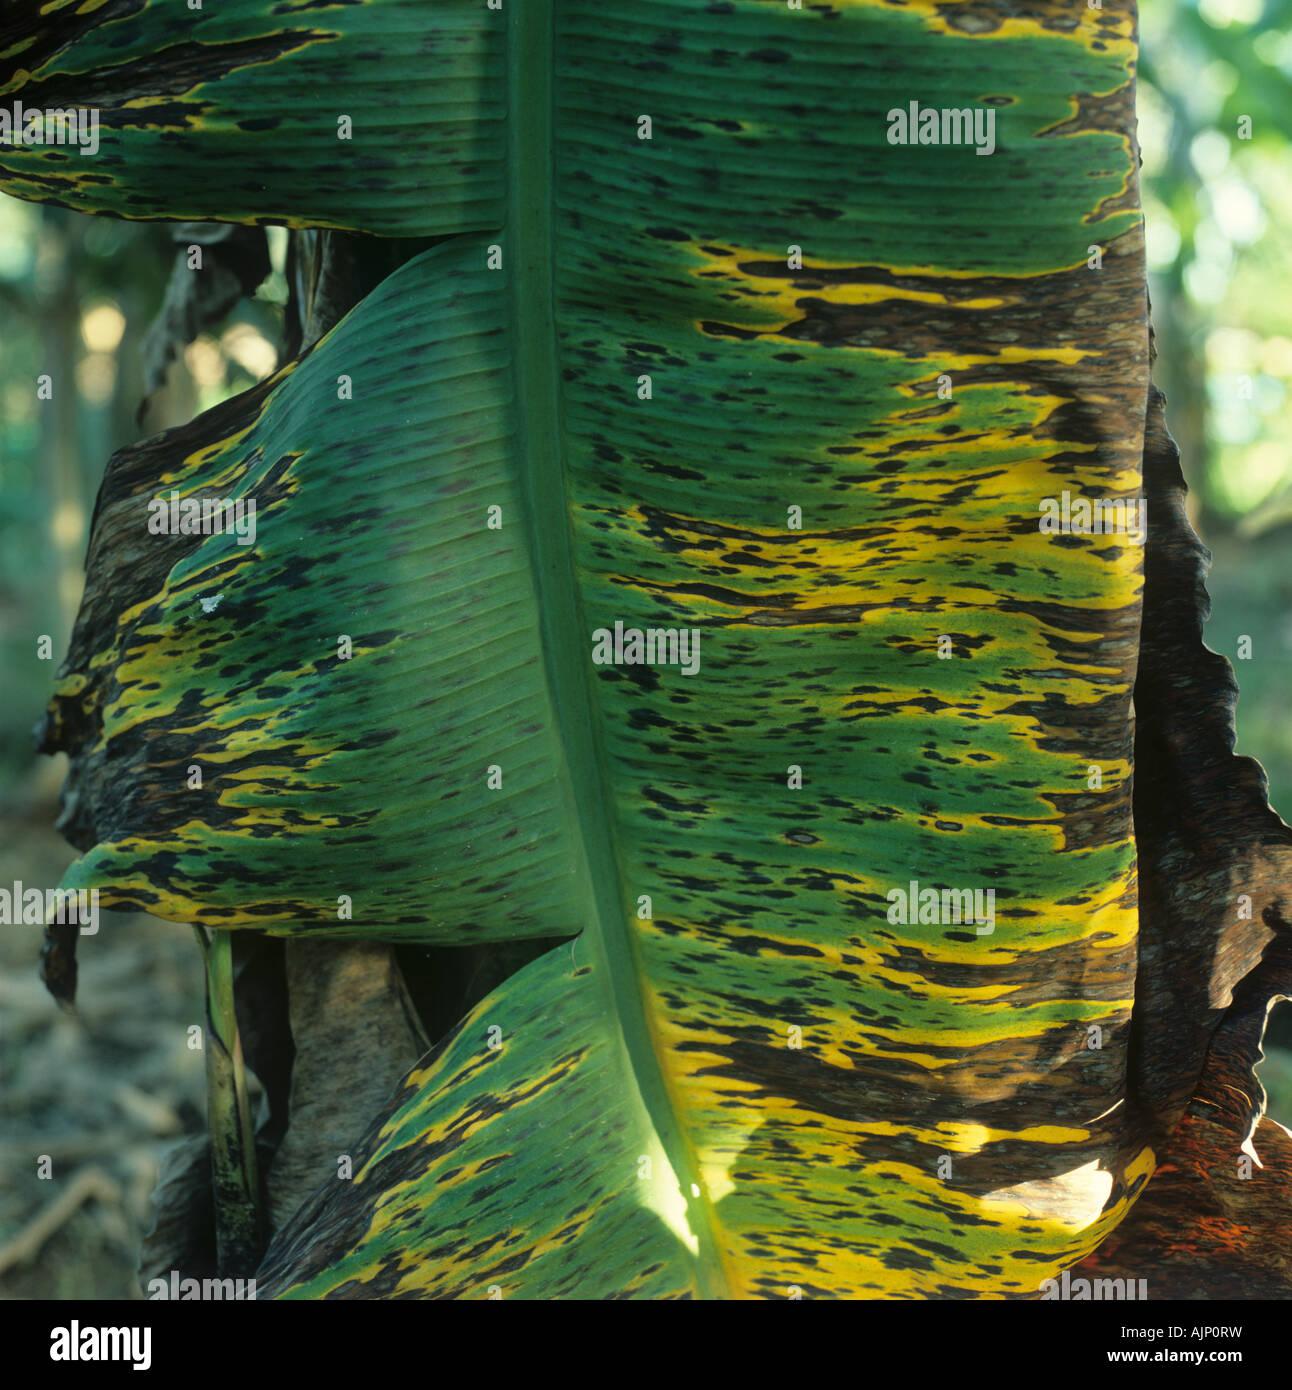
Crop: unknown
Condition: banana_banana_black_streak_banana_black_sigatoka_()